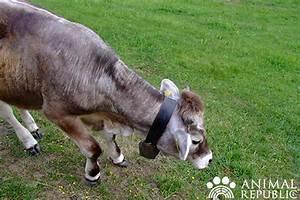
cow